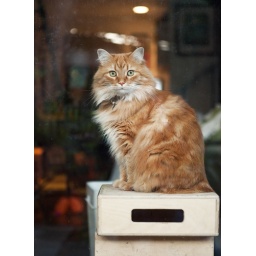
cat in window